Chan Peng Soon

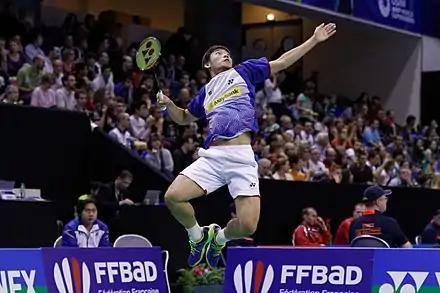
Chan at the 2013 French Open

Chan and Goh represented Malaysia at the 2012 London Olympics. They were the first ever Malaysian mixed doubles pair to qualify for the Olympic Games. They lost all three group matches and failed to progress to quarter-finals in their Olympics debut. In September 2012, Chan and Goh won their first Super Series title at the Japan Open by beating Muhammad Rijal and Lilyana Natsir. In November 2012, they reached the final of the China Open but were defeated by top seed, Xu Chen and Ma Jin in straight sets.